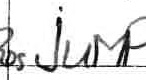
Label: jump